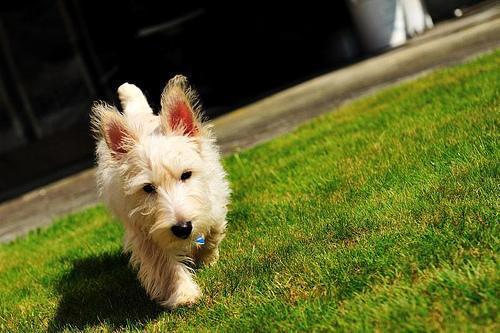
scottish terrier